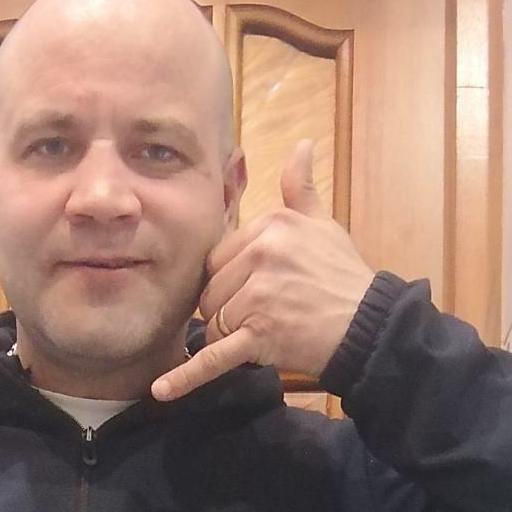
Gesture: call